American Fur Co. v. United States

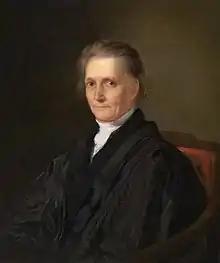
Justice Washington, author of the majority opinion

Justice Bushrod Washington delivered the opinion of the Court. Washington noted that Davis was an agent of Wallace, and that his statements could bind the principal. He further stated that all of the goods were subject to seizure, not just the alcohol, but that the instructions as to the location of the seizure to the jury was so confusing that a new trial was required.